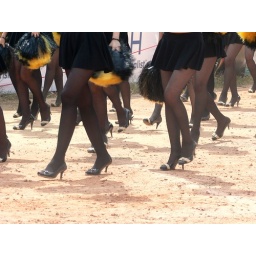
The Catwalk girls dressed as cats that walk in inappropriate footwear.